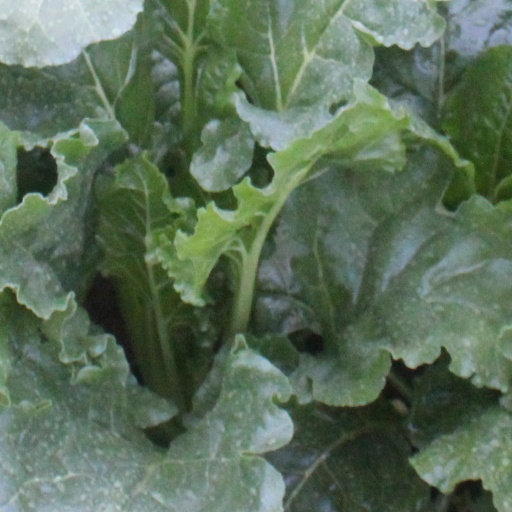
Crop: sugar beet